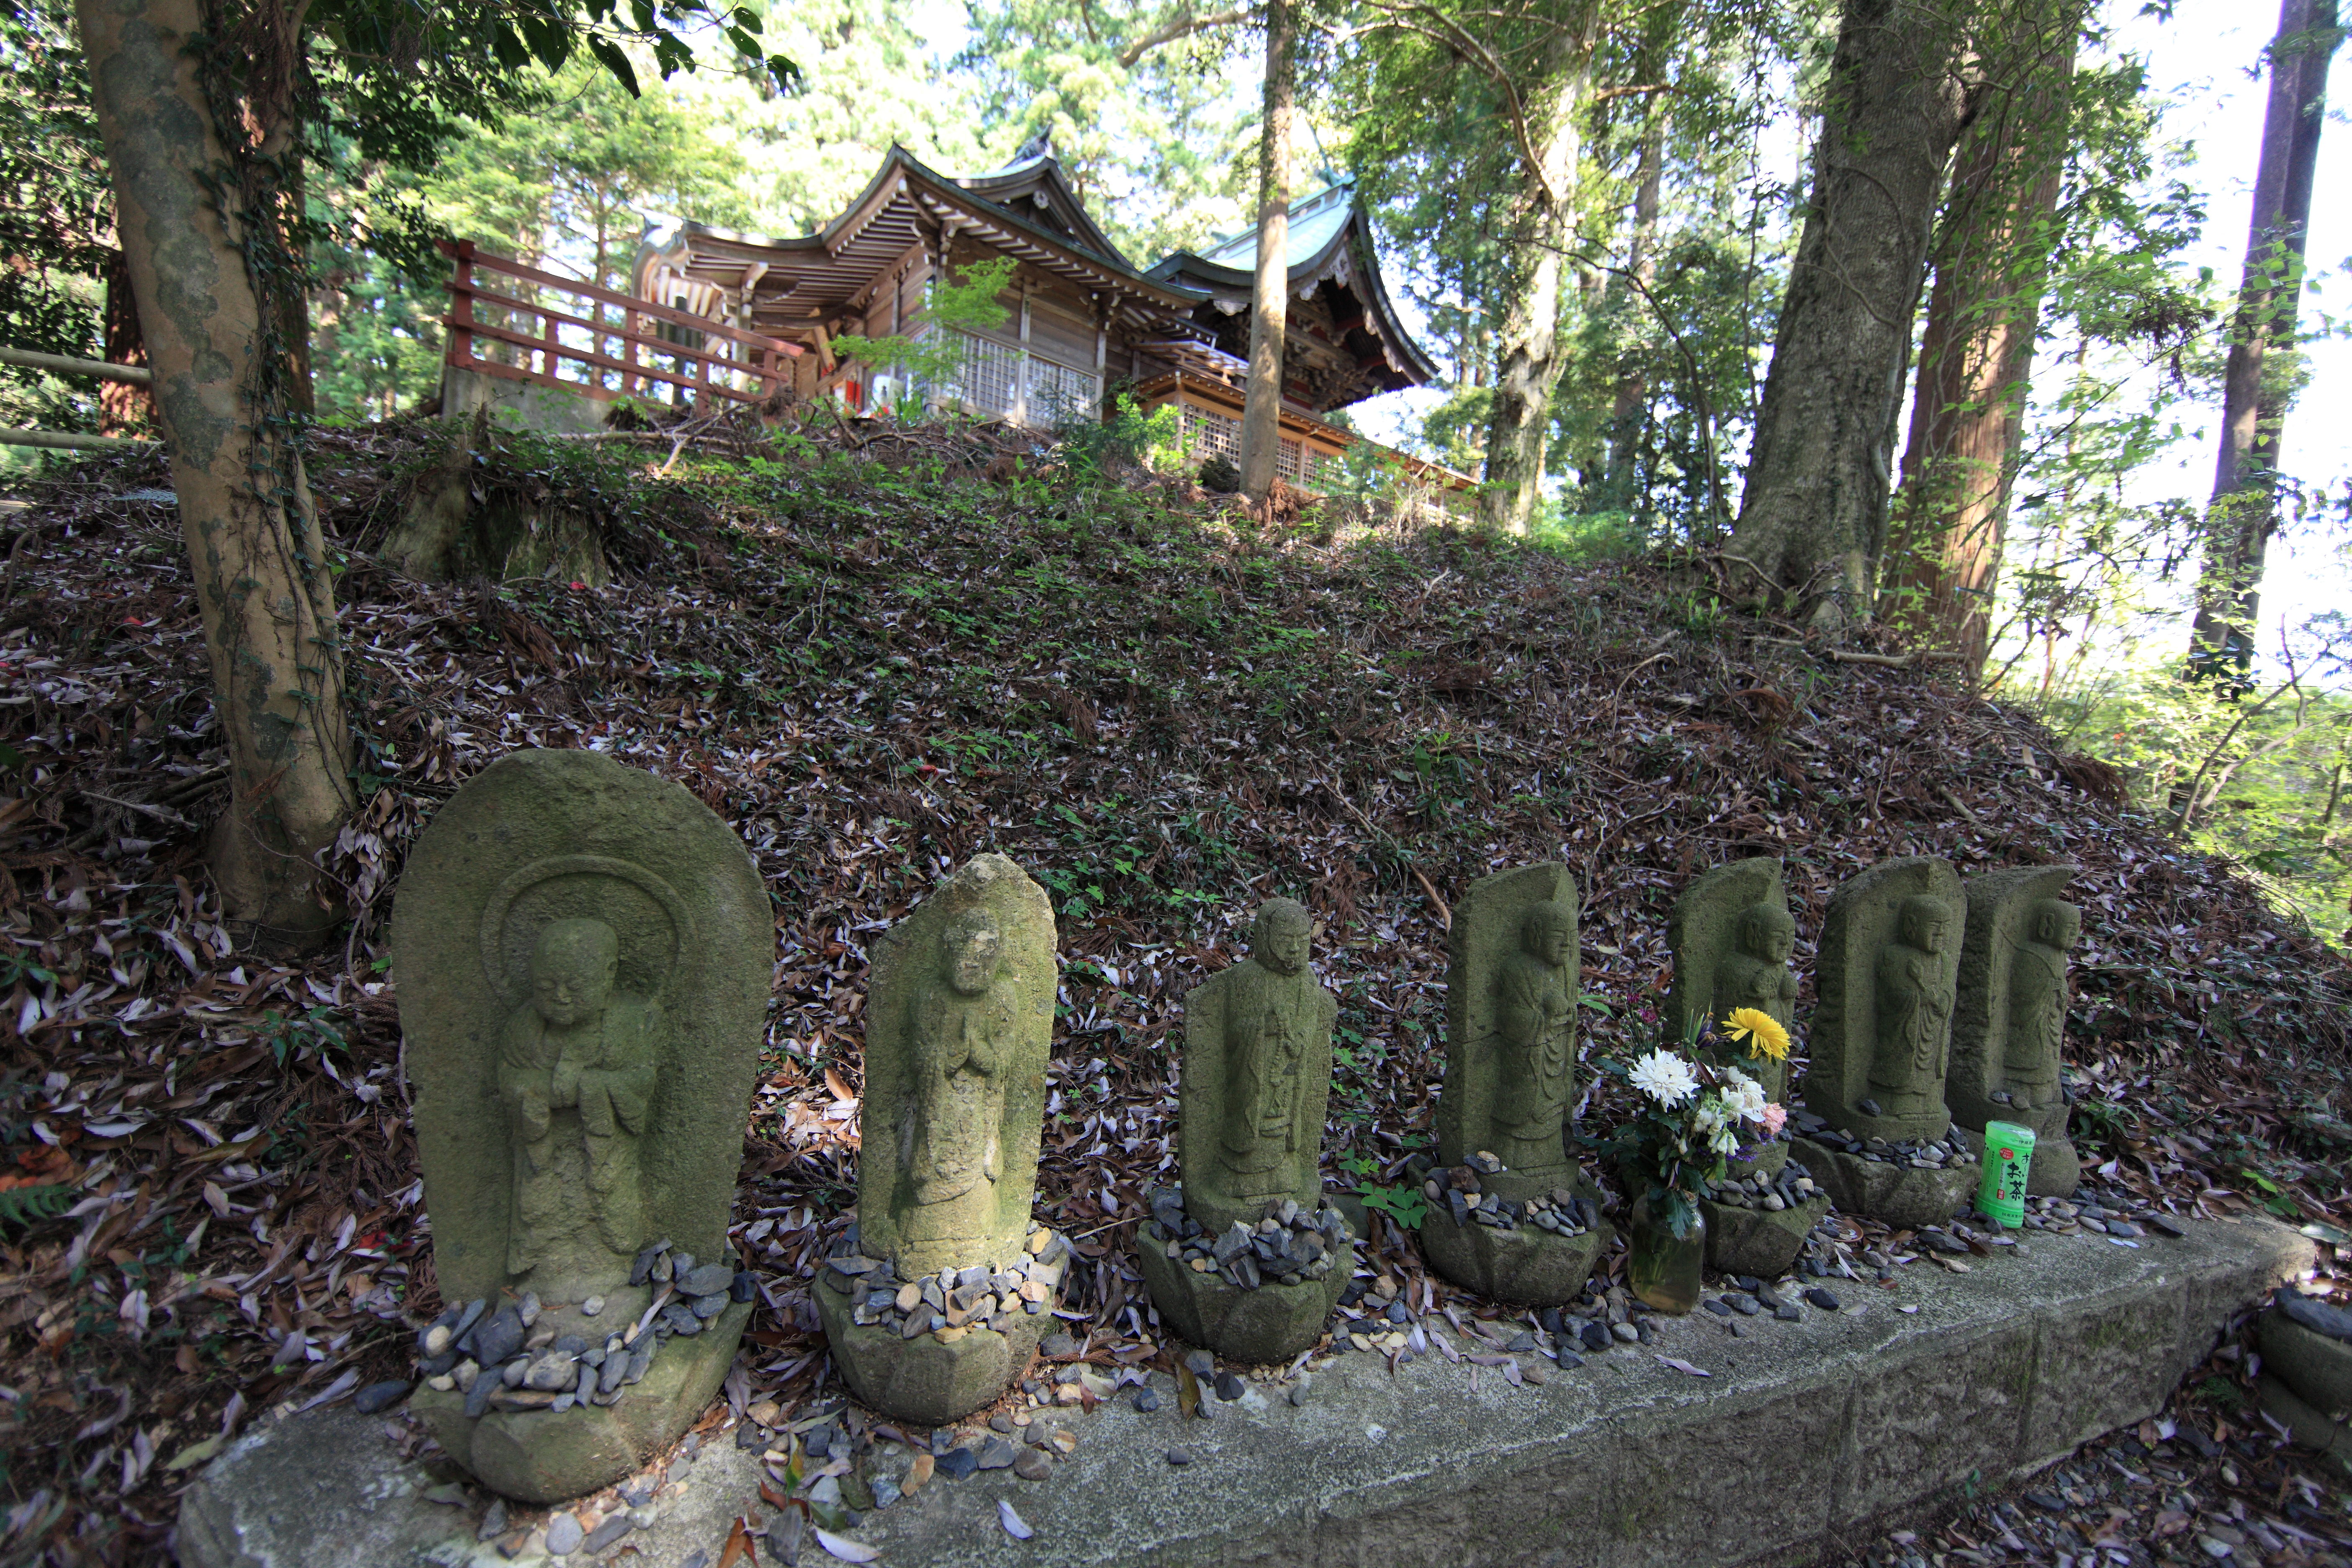
tree, plant, flower, high, jungle, botany, garden, grave, cool image, shrine, tochigi, 5d, hires, i, markii, hi, res, resolution, nasu, torinokosanshoujinja, jizoh